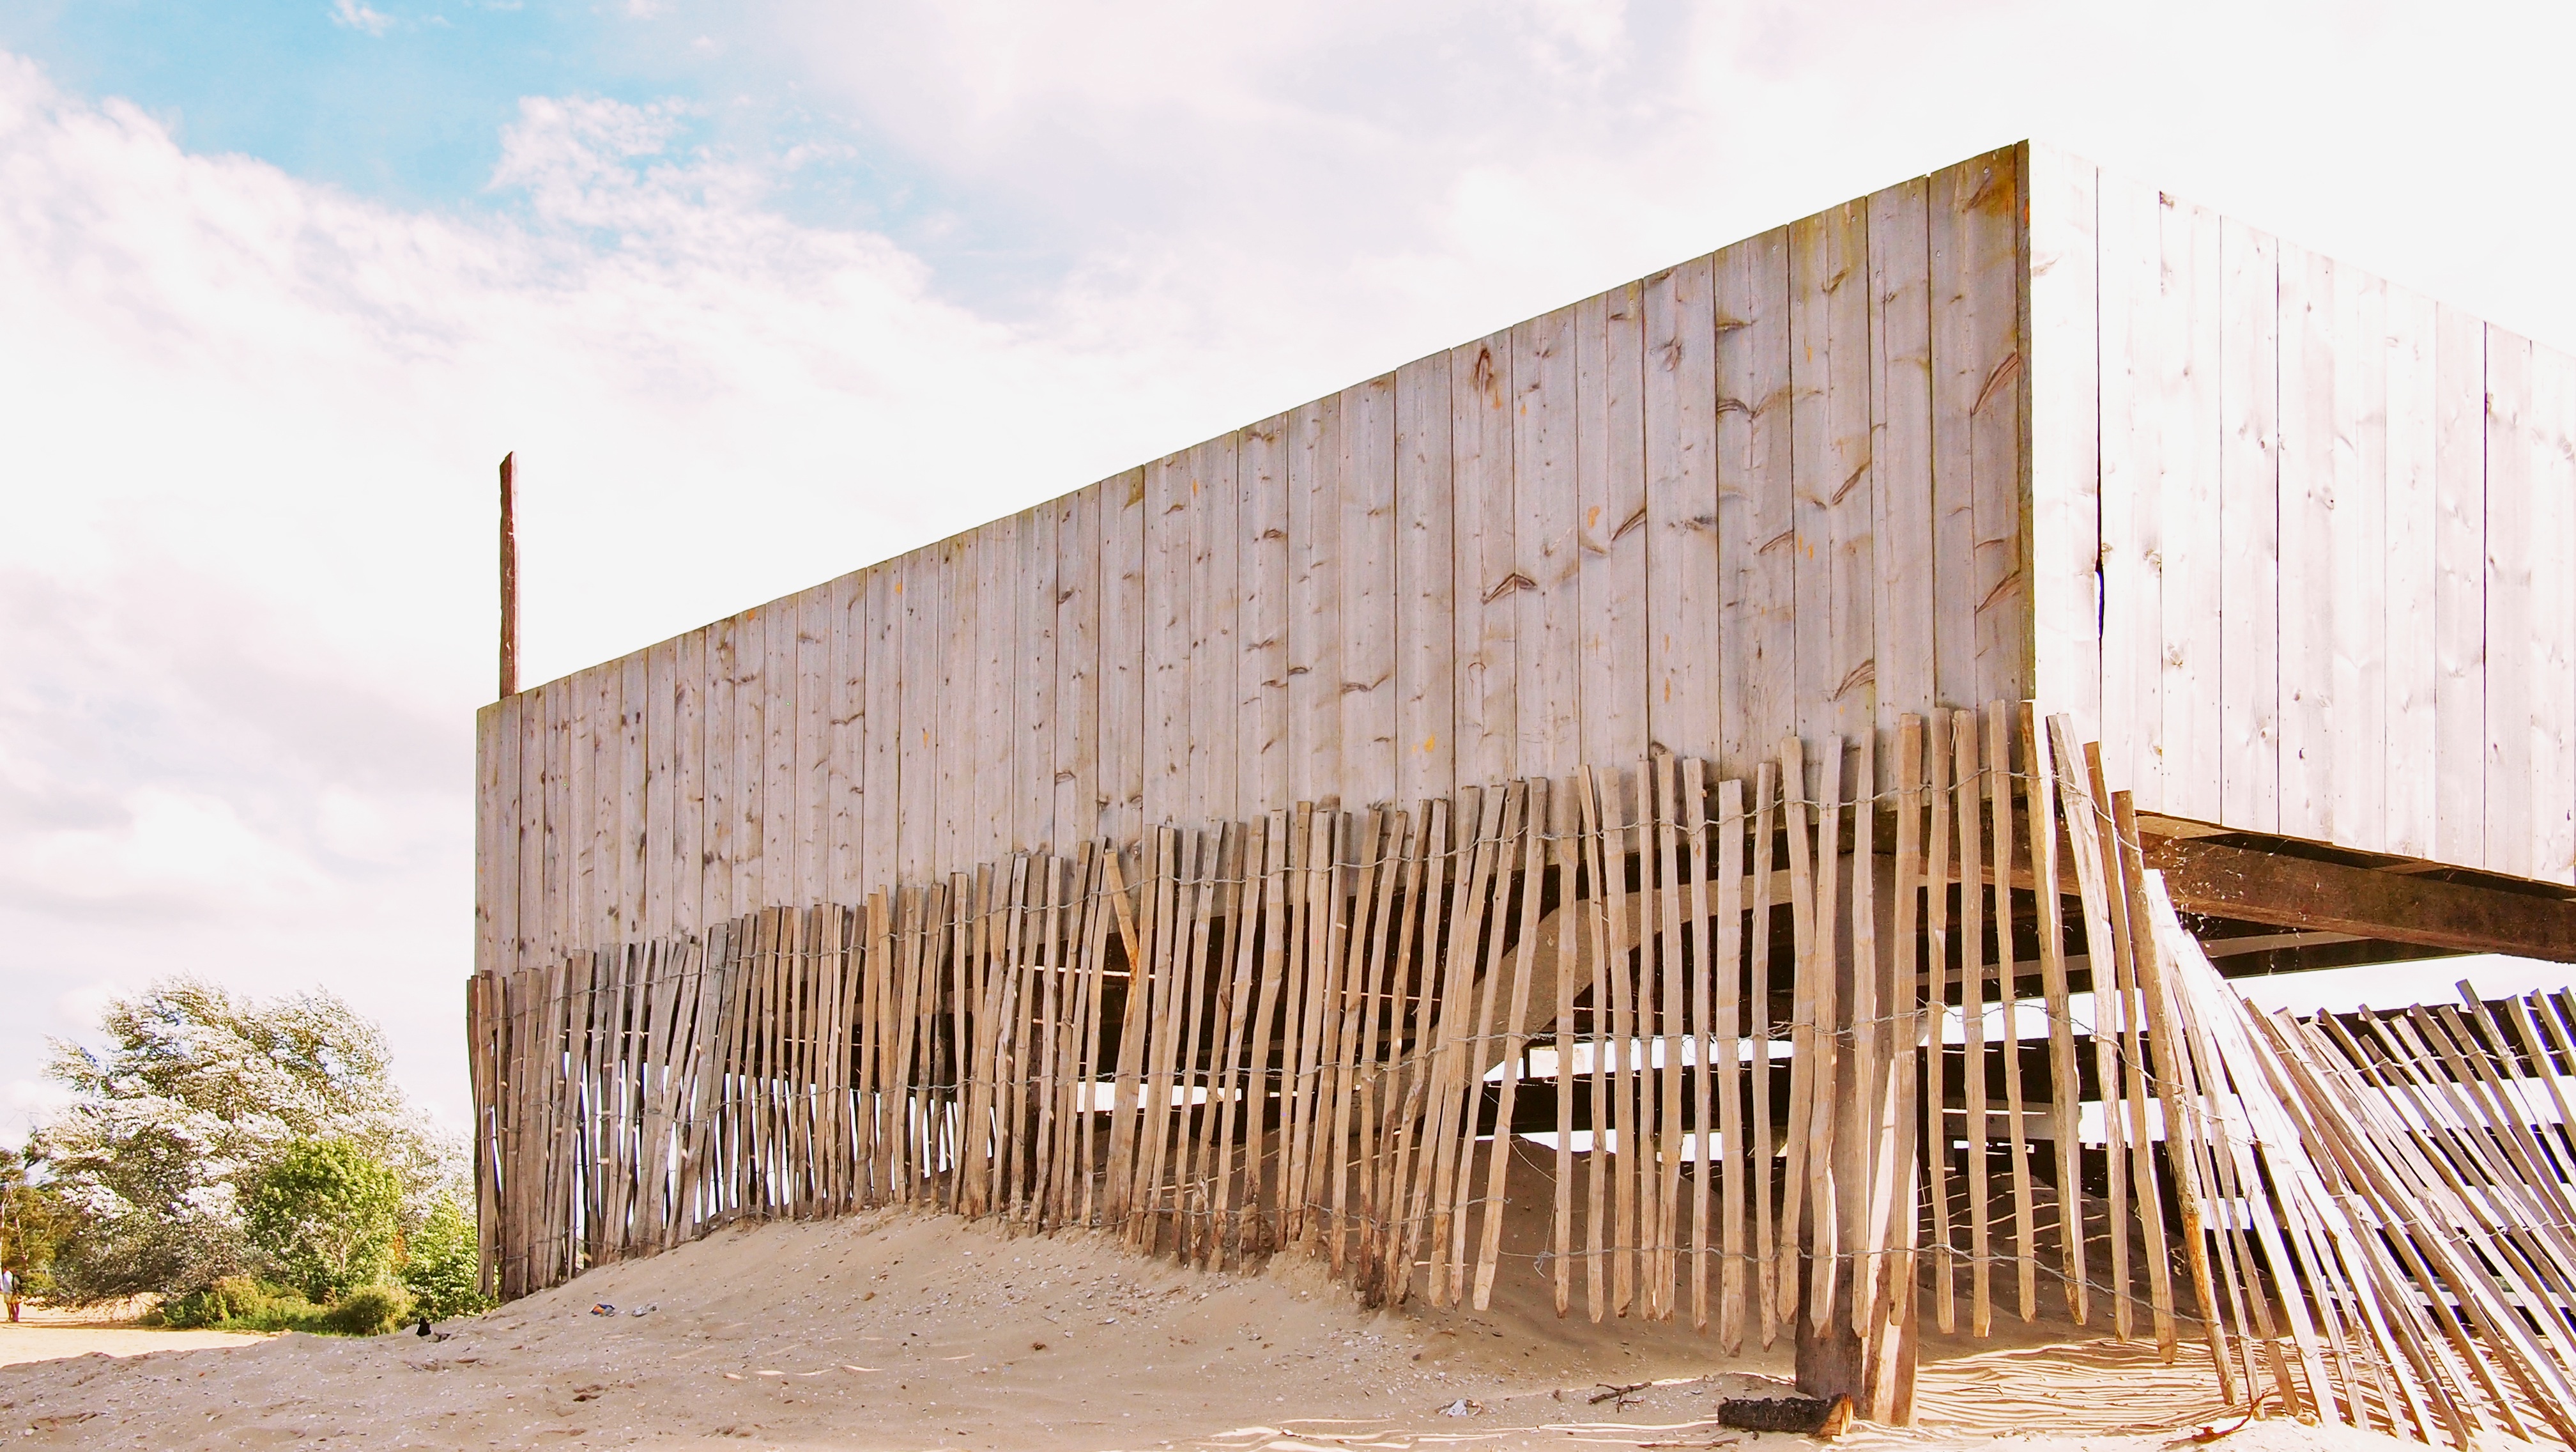
architecture, wood, house, barn, facade, lumber